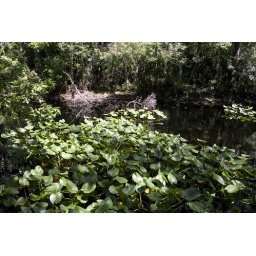
standing water in florida state park